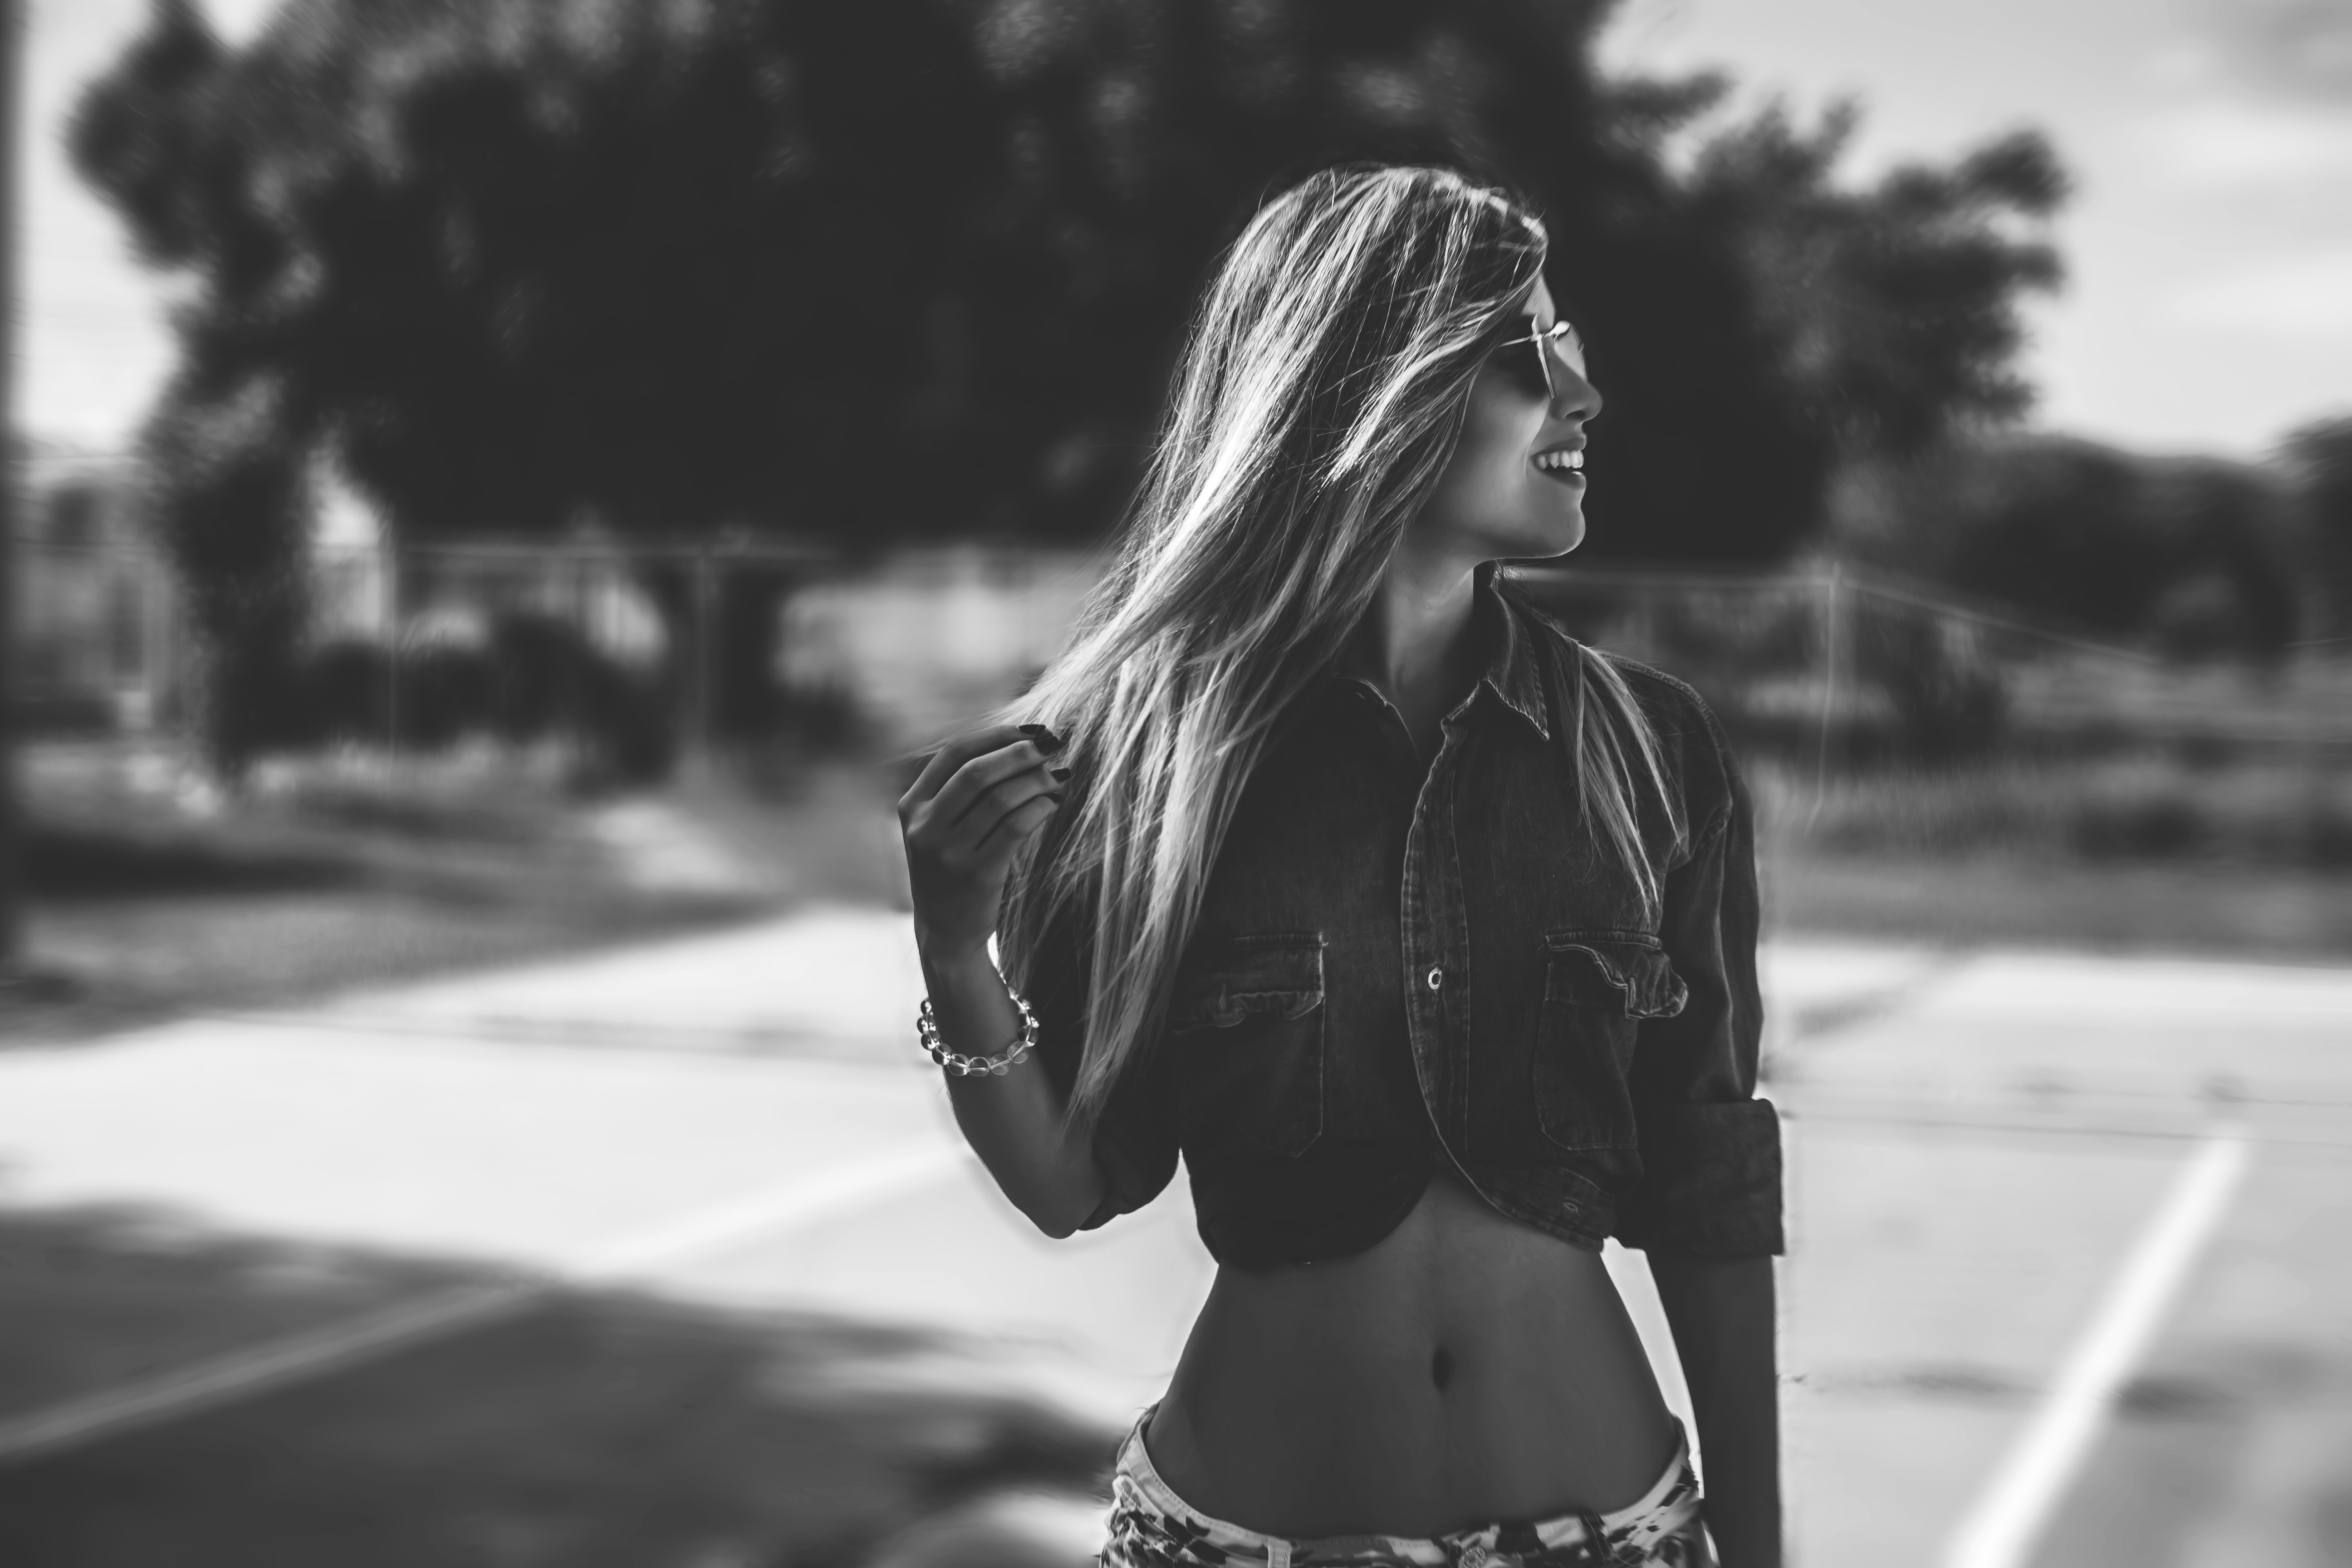
person, black and white, girl, woman, white, photography, photographer, photo, summer, walk, portrait, model, young, sitting, fashion, clothing, black, monochrome, lady, art, dress, women, photograph, beauty, body, approach, only, photo shoot, the road, monochrome photography, portrait photography, human positions